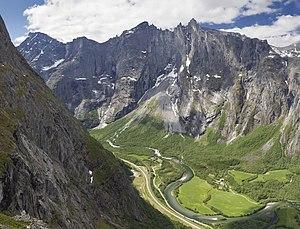
Trollveggen est une partie du massif montagneux Trolltindene dans les Alpes de Romsdal, près d'Åndalsnes et de Molde, sur la côte ouest de la Norvège. C'est la plus haute paroi rocheuse verticale en Europe allant jusqu'à 1 100 mètres de sa base au sommet. Trollveggen est une voie d'escalade et point de base jumping réputé, bien que cette dernière pratique soit illégale depuis 1986.